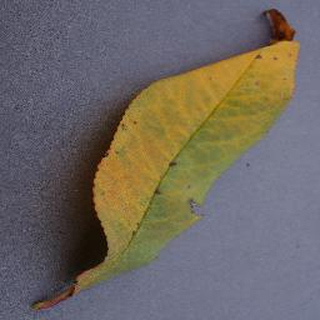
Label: peach_bacterial_spot